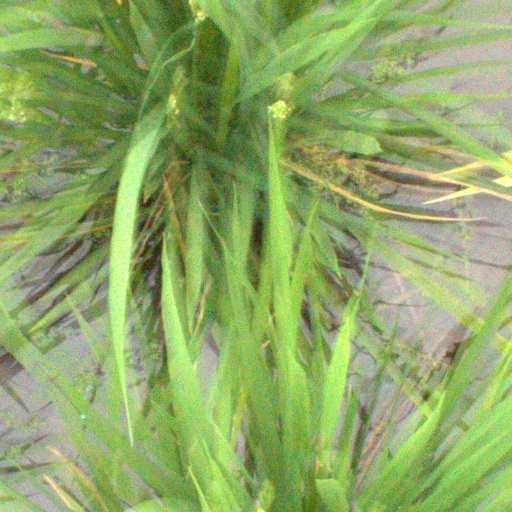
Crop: rice